Germany–Poland relations

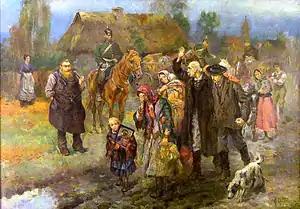
Expulsion of Poles by Germany in 1885–1890 on a 1915 painting by Konstanty Górski

Several Polish uprisings broke out, with the largest one being the Greater Poland uprising of 1848. The antagonism between the Polish and German populations dates from the Revolutions of 1848, triggered both by the Poles' desire to regain their independence and the Germans' desire to incorporate the Prussian Partition of Poland into a planned German Reich. Prussian leader and founder of modern Germany, Otto von Bismarck, in regards to Poles, wrote: "Hit the Poles so hard that they despair of their life; I have full sympathy with their condition, but if we want to survive, we can only exterminate them; the wolf, too, cannot help having been created by God as he is, but people shoot him for it if they can." In 1863, Prussian troops pacified a protest of the Polish population in the village of Bredynki, killing more than a dozen people, fearing the outbreak of a Polish uprising. Germany also carried out expulsions of Poles, and since the late 19th century, the "Lebensraum" concept was proliferated in Germany, and it also pertained to annexed ancient Polish territories.